James Edward Flynn

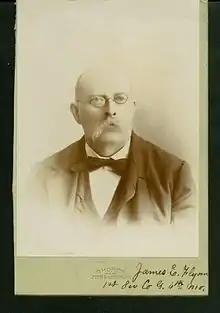
Medal of Honor Winner James E. Flynn

James Edward Flynn (1842 – 1913) was a Union Army soldier during the American Civil War. He received the Medal of Honor for gallantry during the Siege of Vicksburg on May 22, 1863.